Lingayen

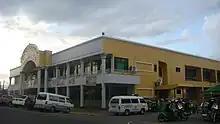
Town Hall

Lingayen, belonging to the second congressional district of the province of Pangasinan, is governed by a mayor designated as its local chief executive and by a municipal council as its legislative body in accordance with the Local Government Code. The mayor, vice mayor, and the councilors are elected directly by the people through an election which is being held every three years.